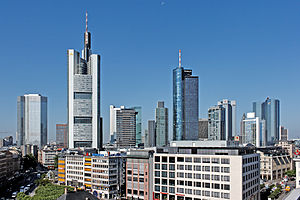
Bankenviertel
Bankenviertel
Bankenviertel er en af Frankfurt' større erhvervsdistrikter placeret i hjertet i centeret i byen. Nogle af de højeste bygninger i Tyskland er beliggende i dette område. Distriktet er spredt over tre distrikter, Westend, Bahnhofsviertel og Innenstadt. Bankenviertel består hovedsageligt af kontorbygninger bygget.